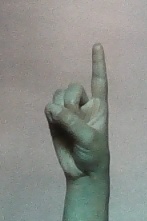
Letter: bb